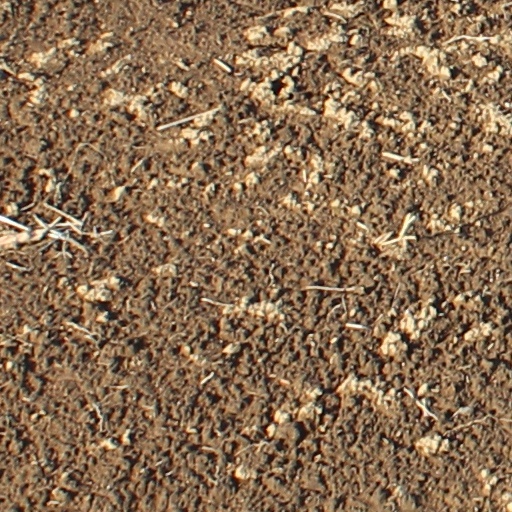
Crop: wheat